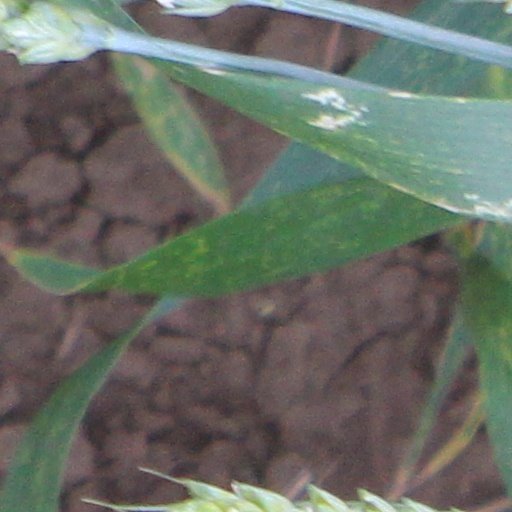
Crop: wheat